Fall Creek Stone Arch Bridge

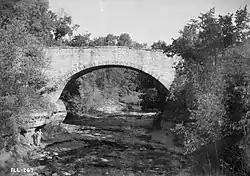
The Stone Arch Bridge near Payson in 1936.

Fall Creek Stone Arch Bridge is located near the Adams County town of Payson, Illinois. It spans Fall Creek about 1.2 miles northeast of Payson Road, upstream from the town. The bridge has been listed on the National Register of Historic Places since November 7, 1996.